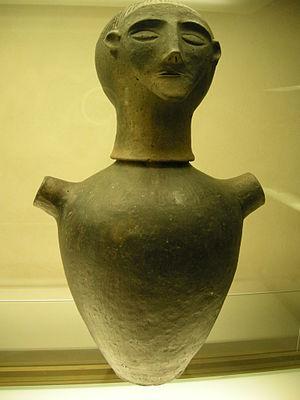
Cette chronologie des arts étrusques classe les différentes traces de la production étrusque par leurs noms et suivant ses différentes périodes historiques.